John Oliver Memorial Sewer Plant

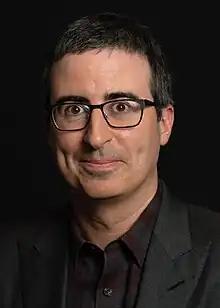
John Oliver in 2016

On August 16, 2020, John Oliver, a comedian and satirist, went on a diatribe on his television program "Last Week Tonight with John Oliver," while airing a segment on jury selection in the United States, to satirize the city of Danbury. Oliver was discussing computer errors in a Connecticut jury selection system that caused it to ignore Hartford and New Britain in jury selection when he remarked: "If you're going to forget a town in Connecticut, why not forget Danbury? Because, and this is true, fuck Danbury!" While Oliver mentioned the Danbury Railway Museum and Hearthstone Castle in his segment, referring to the former as "charming", he further declared that "Danbury, Connecticut, can eat my whole ass". It is unclear why Oliver chose to single out Danbury for mention.